Chinese paper folding

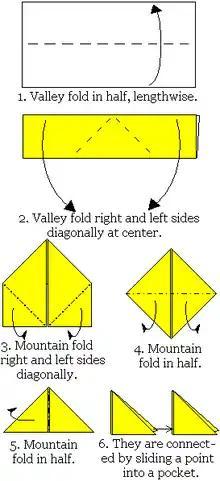
How the "Golden Venture" modular units are made.

In 1993, a group of Chinese refugees were detained on the ship "Golden Venture" and held in an American prison, where they began making elaborate models combining traditional Chinese modular paperfolding (utilizing materials such as magazine covers) with a form of papier-mâché (using toilet tissue); these models were given to those helping the refugees and sold at charity fundraisers. Media coverage of the refugees helped popularize traditional Chinese modular folding worldwide, which became known as "Golden Venture folding".